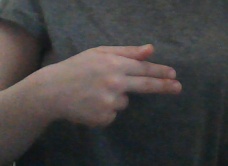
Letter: ghain